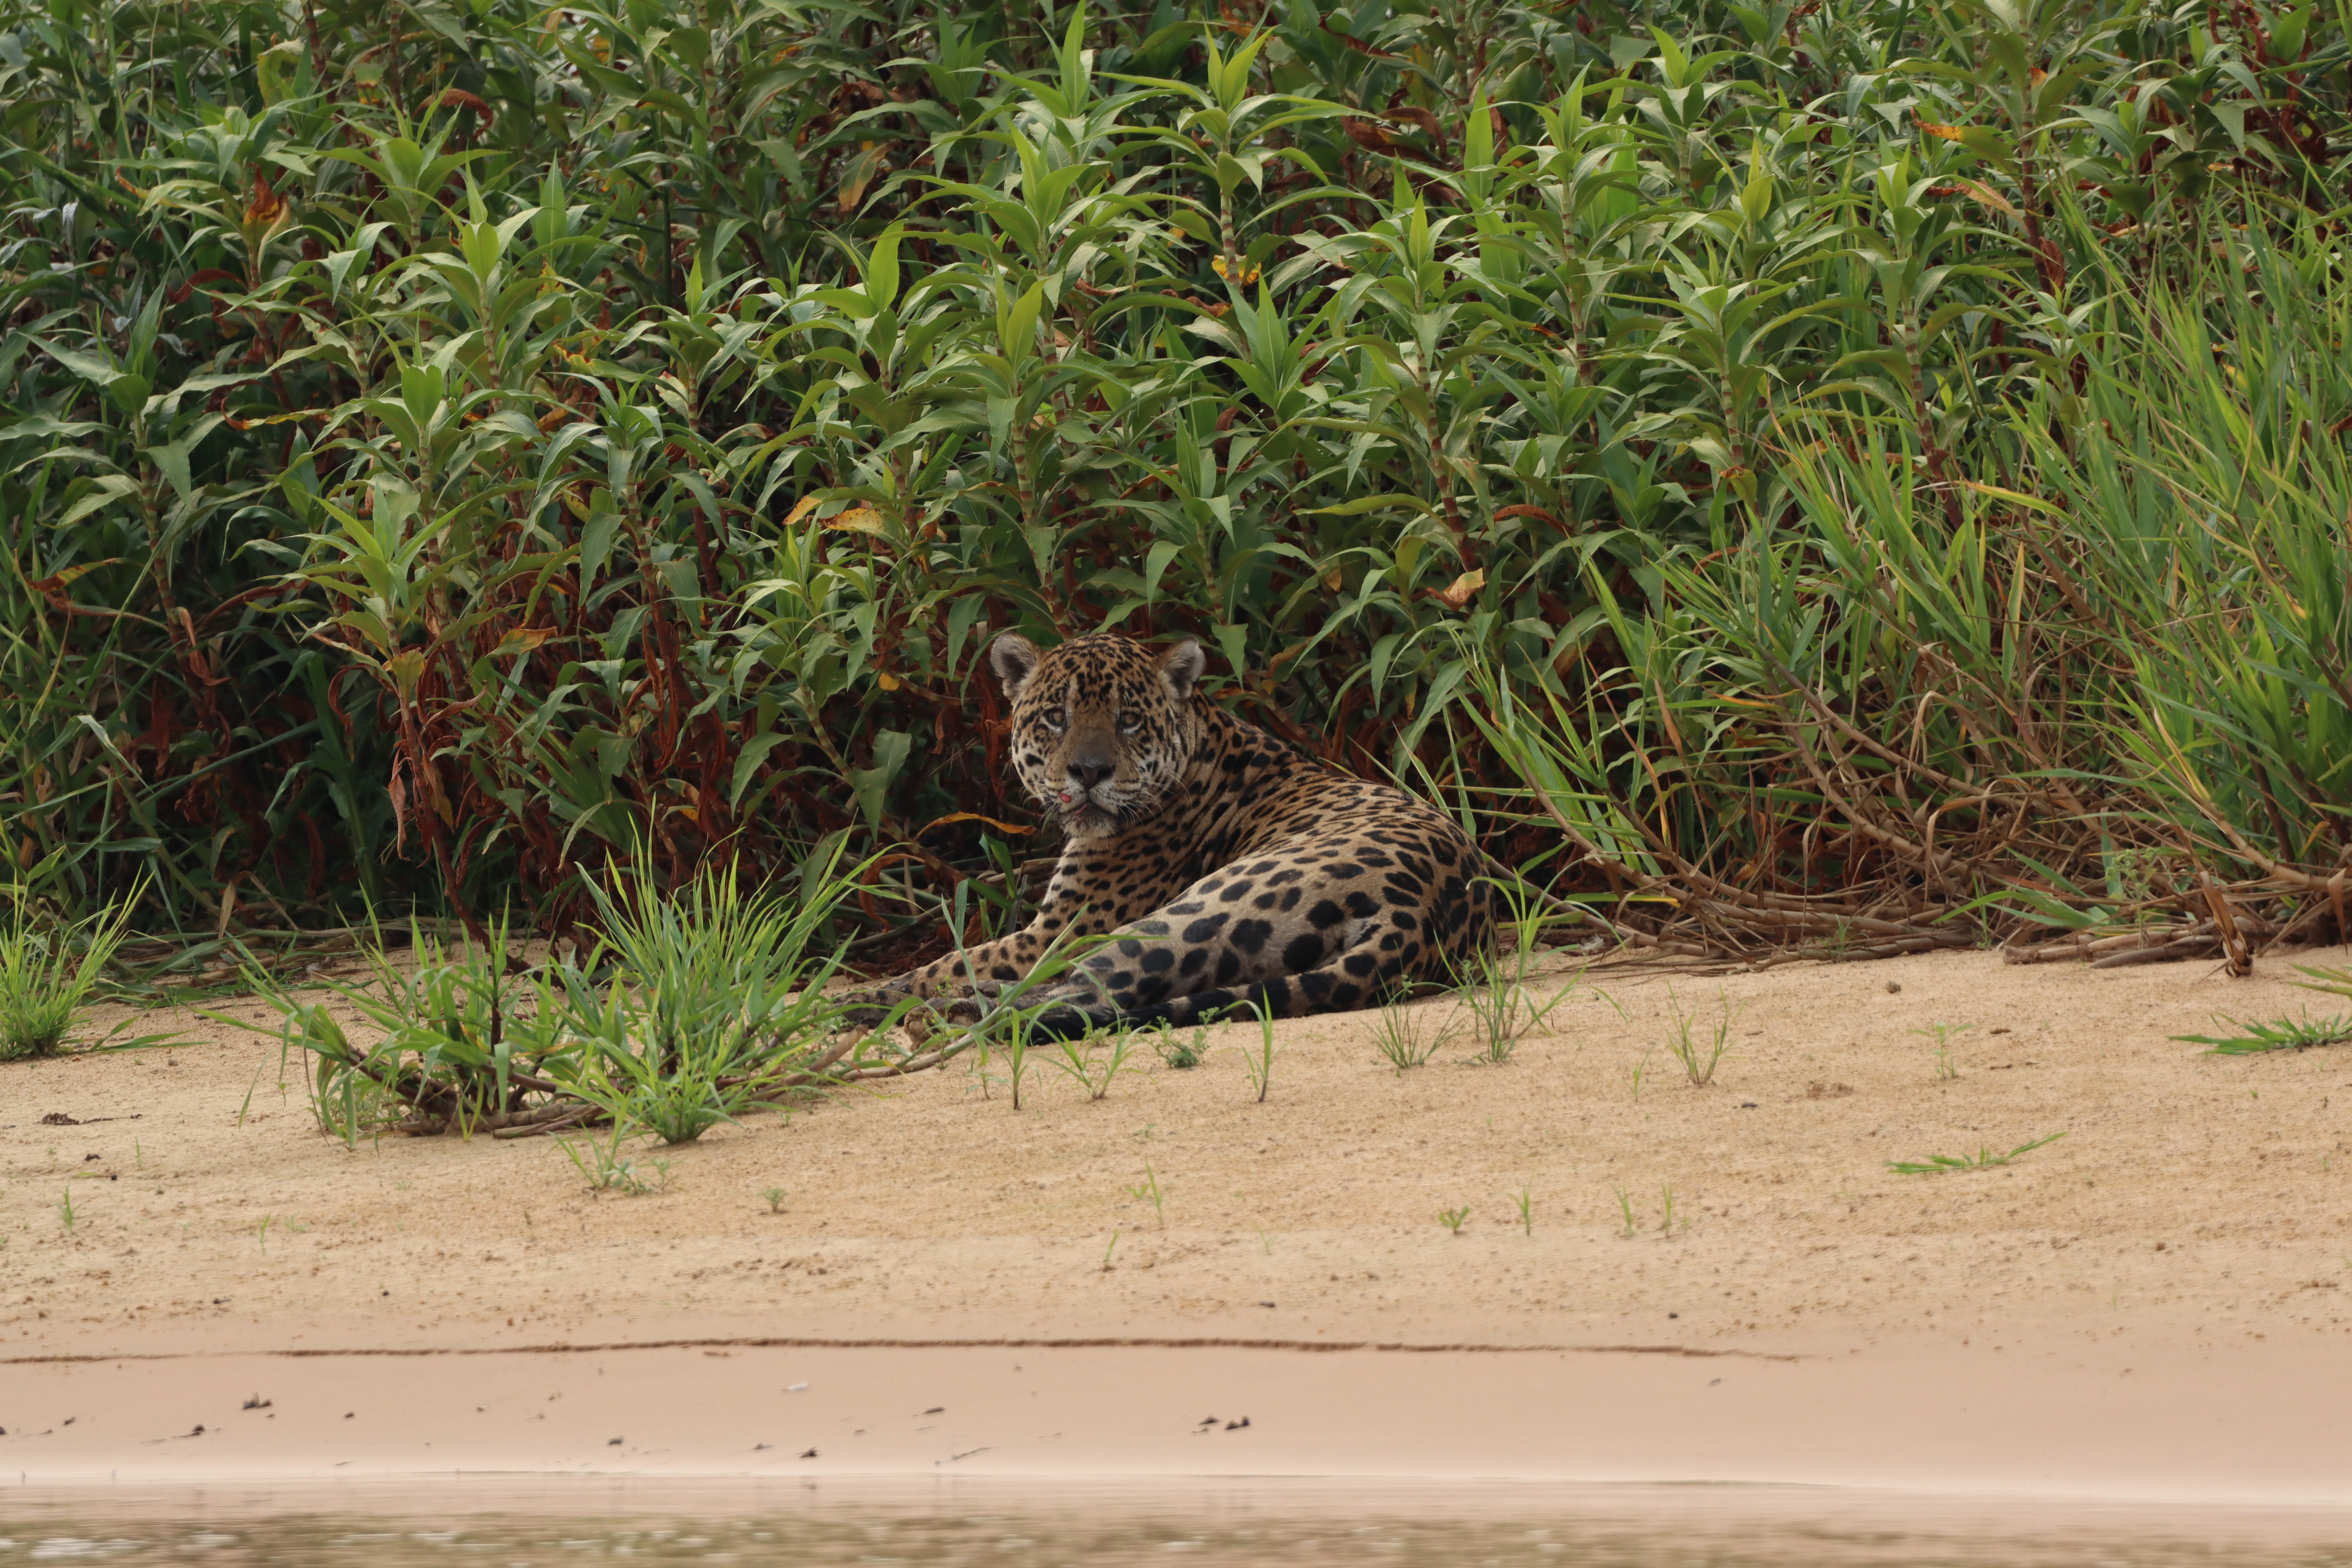
Jaguar: Tomas